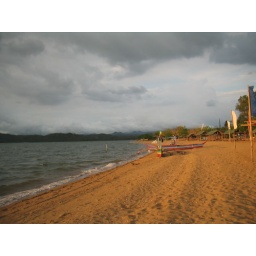
gray sky in del gallego